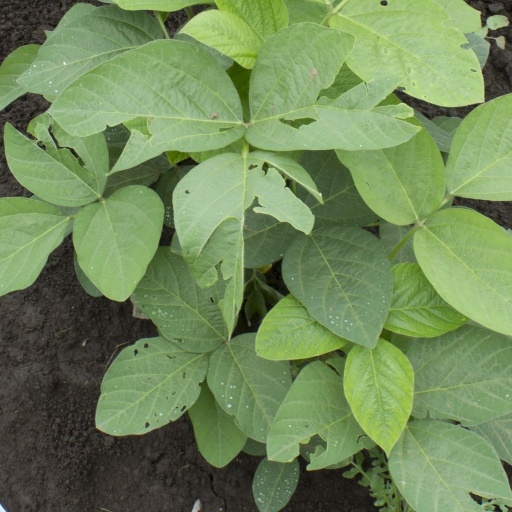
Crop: soybean